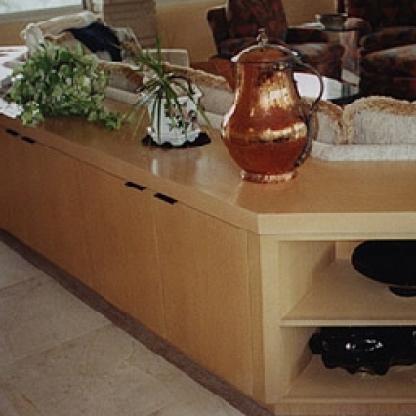
Scene: Indoor